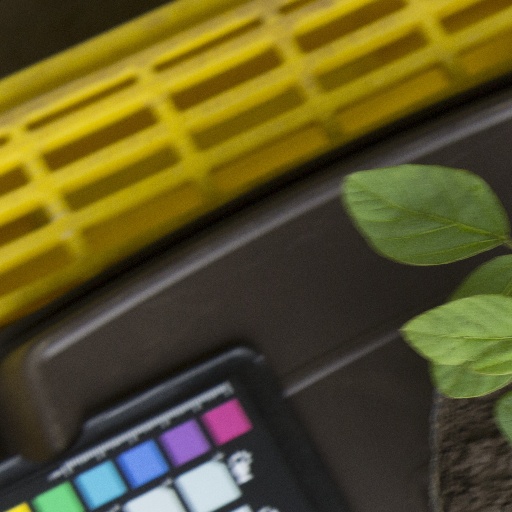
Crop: soybean